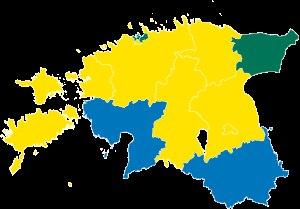
Les élections législatives estoniennes de 2019 ont lieu le 3 mars 2019 afin d'élire les 101 députés du Riigikogu, le parlement estonien.